2023 Northern Ireland Open

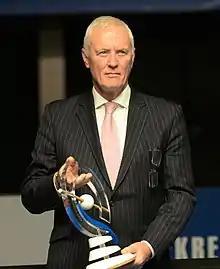
Former WST chairman Barry Hearn (pictured) warned that competing in an overlapping exhibition event in Macau, China, would breach players' contracts.

Five players—reigning world champion Luca Brecel, Ali Carter, John Higgins, Mark Selby, and Thepchaiya Un-Nooh—elected not to enter the Northern Ireland Open because they had planned to play at an exhibition event originally scheduled to take place from 27 to 29 October in Macau, China. The WST threatened to refer the players to the disciplinary committee of the World Professional Billiards and Snooker Association (WPBSA) if they competed in Macau rather than Belfast, claiming that playing in an unsanctioned event that clashed with an official tour event would constitute a breach of their players' contracts. Former WST chairman Barry Hearn warned the players—dubbed the "Macau Five" by some media outlets—that they could be fined, banned, or even expelled from the sport as a consequence. Seven-time world champion Ronnie O'Sullivan supported the players, saying: "This is about players being able to earn what they can, and choose how and when they play." Following negotiations among the WST, the players, and the Macau promoter, the exhibition event was rescheduled for 22 to 24 December. The WST granted players permission to enter and dropped the threat of disciplinary action, stating that "a mutually agreeable solution has been reached". However, the five players did not take part in the Northern Ireland Open, having not entered the event.